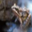
Label: frog